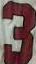
Number: 3